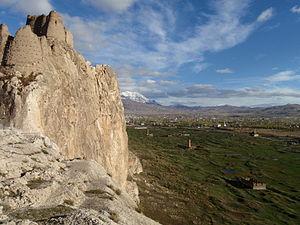
La forteresse de Van est une fortification en pierre construite sous l'antique royaume d'Ourartou au cours du IXᵉ et du VIIᵉ siècle av. J.-C., elle est le plus grand exemple de son genre architectural. Elle surplombe les ruines de Tushpa, la capitale antique ourartéenne pendant le IXᵉ siècle qui se situait sur l'abrupt de la falaise escarpée où se trouve maintenant la forteresse. Un certain nombre de fortifications similaires ont été construites dans tout le royaume d'Ourartou, habituellement coupé dans des versants de colline et des affleurements à cheval entre les actuelles Arménie, Turquie et Iran. Des occupants successifs tels que les Arméniens, les Romains, les Mèdes, les Perses achéménides et sassanides, les Arabes, les Seldjoukides, les Ottomans et les Russes ont chacun contrôlé la forteresse à un moment ou un autre. La forteresse antique est située juste à l'ouest de Van et à l'est du lac de Van dans la province de Van en Turquie.